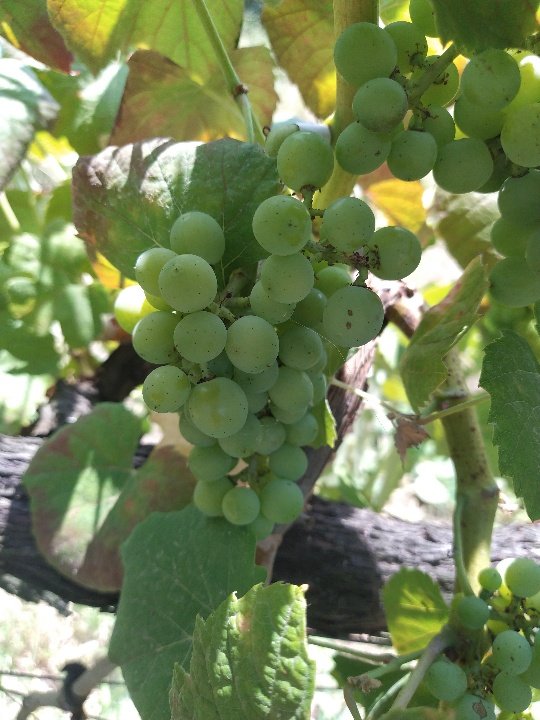
Berries visible: 66
Grape clusters: 3